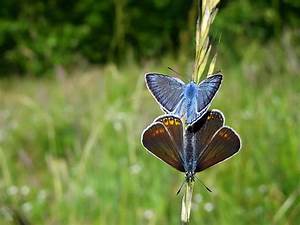
Label: farfalla